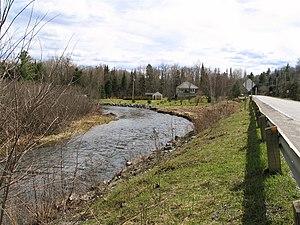
La route 245 est une route régionale québécoise située sur la rive sud du fleuve Saint-Laurent. Elle dessert la région administrative de l'Estrie.